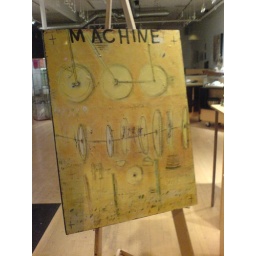
caught my eye in a store window on pearl street